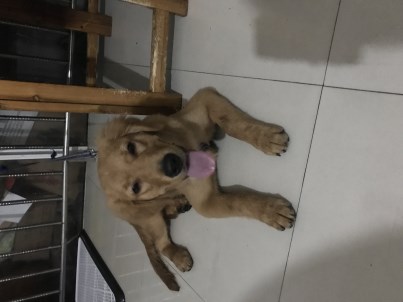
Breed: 5355-n000126-golden_retriever